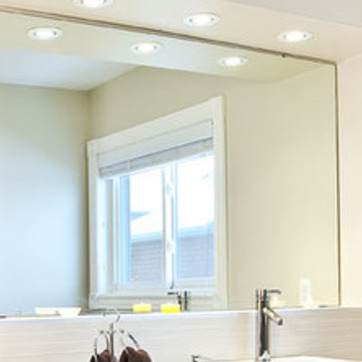
Material: mirror